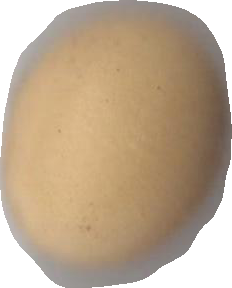
Variety: Dega